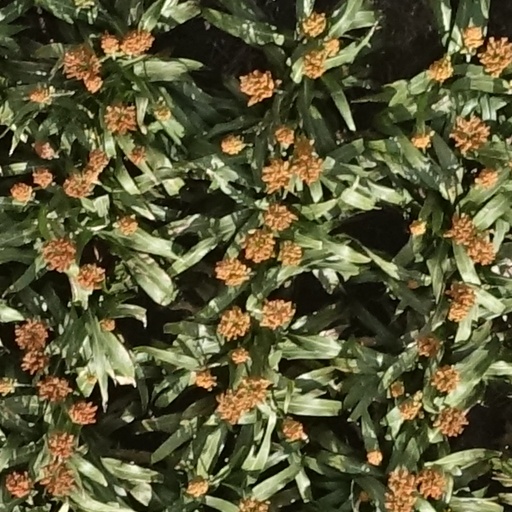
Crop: sorghum